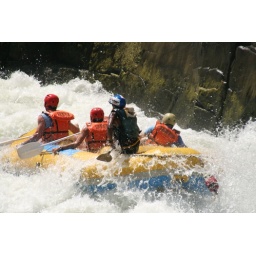
I'm at the back in the blue t-shirt and white helmet